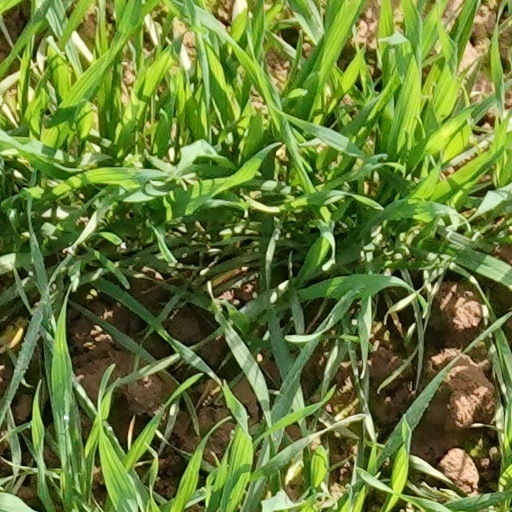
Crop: wheat